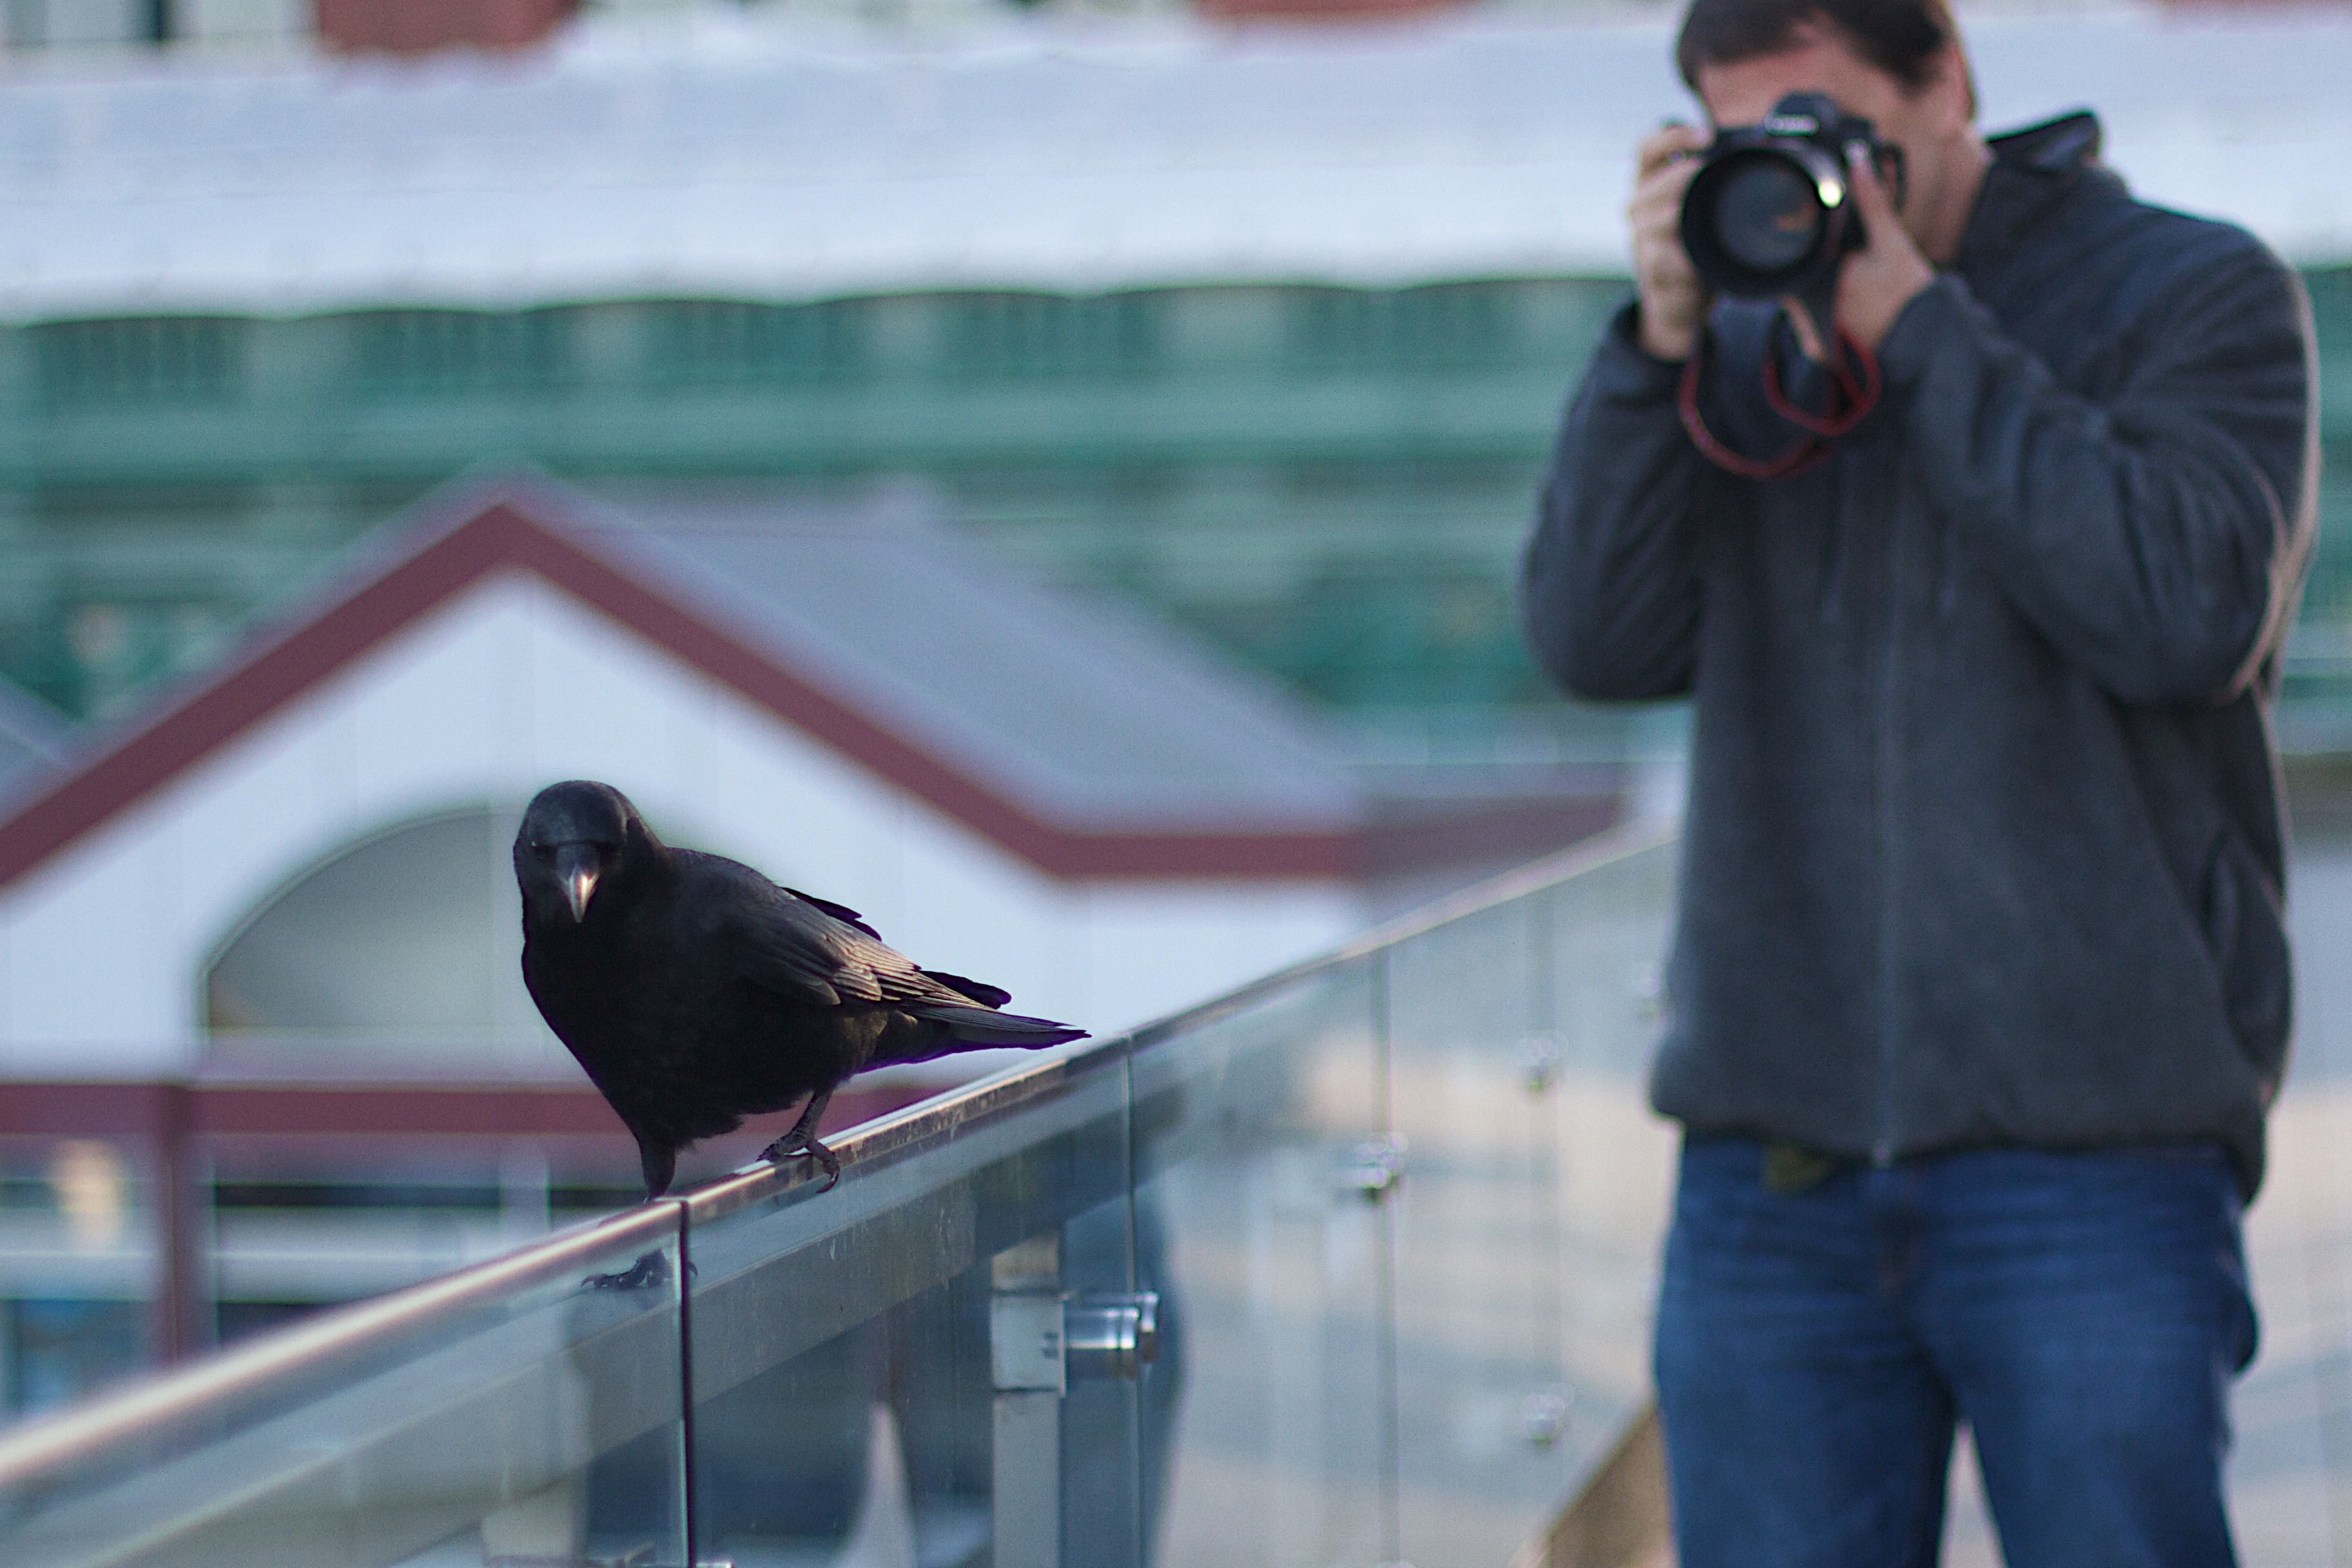
bird, blue, 2015365